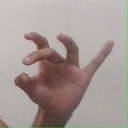
अक्षर: ओ